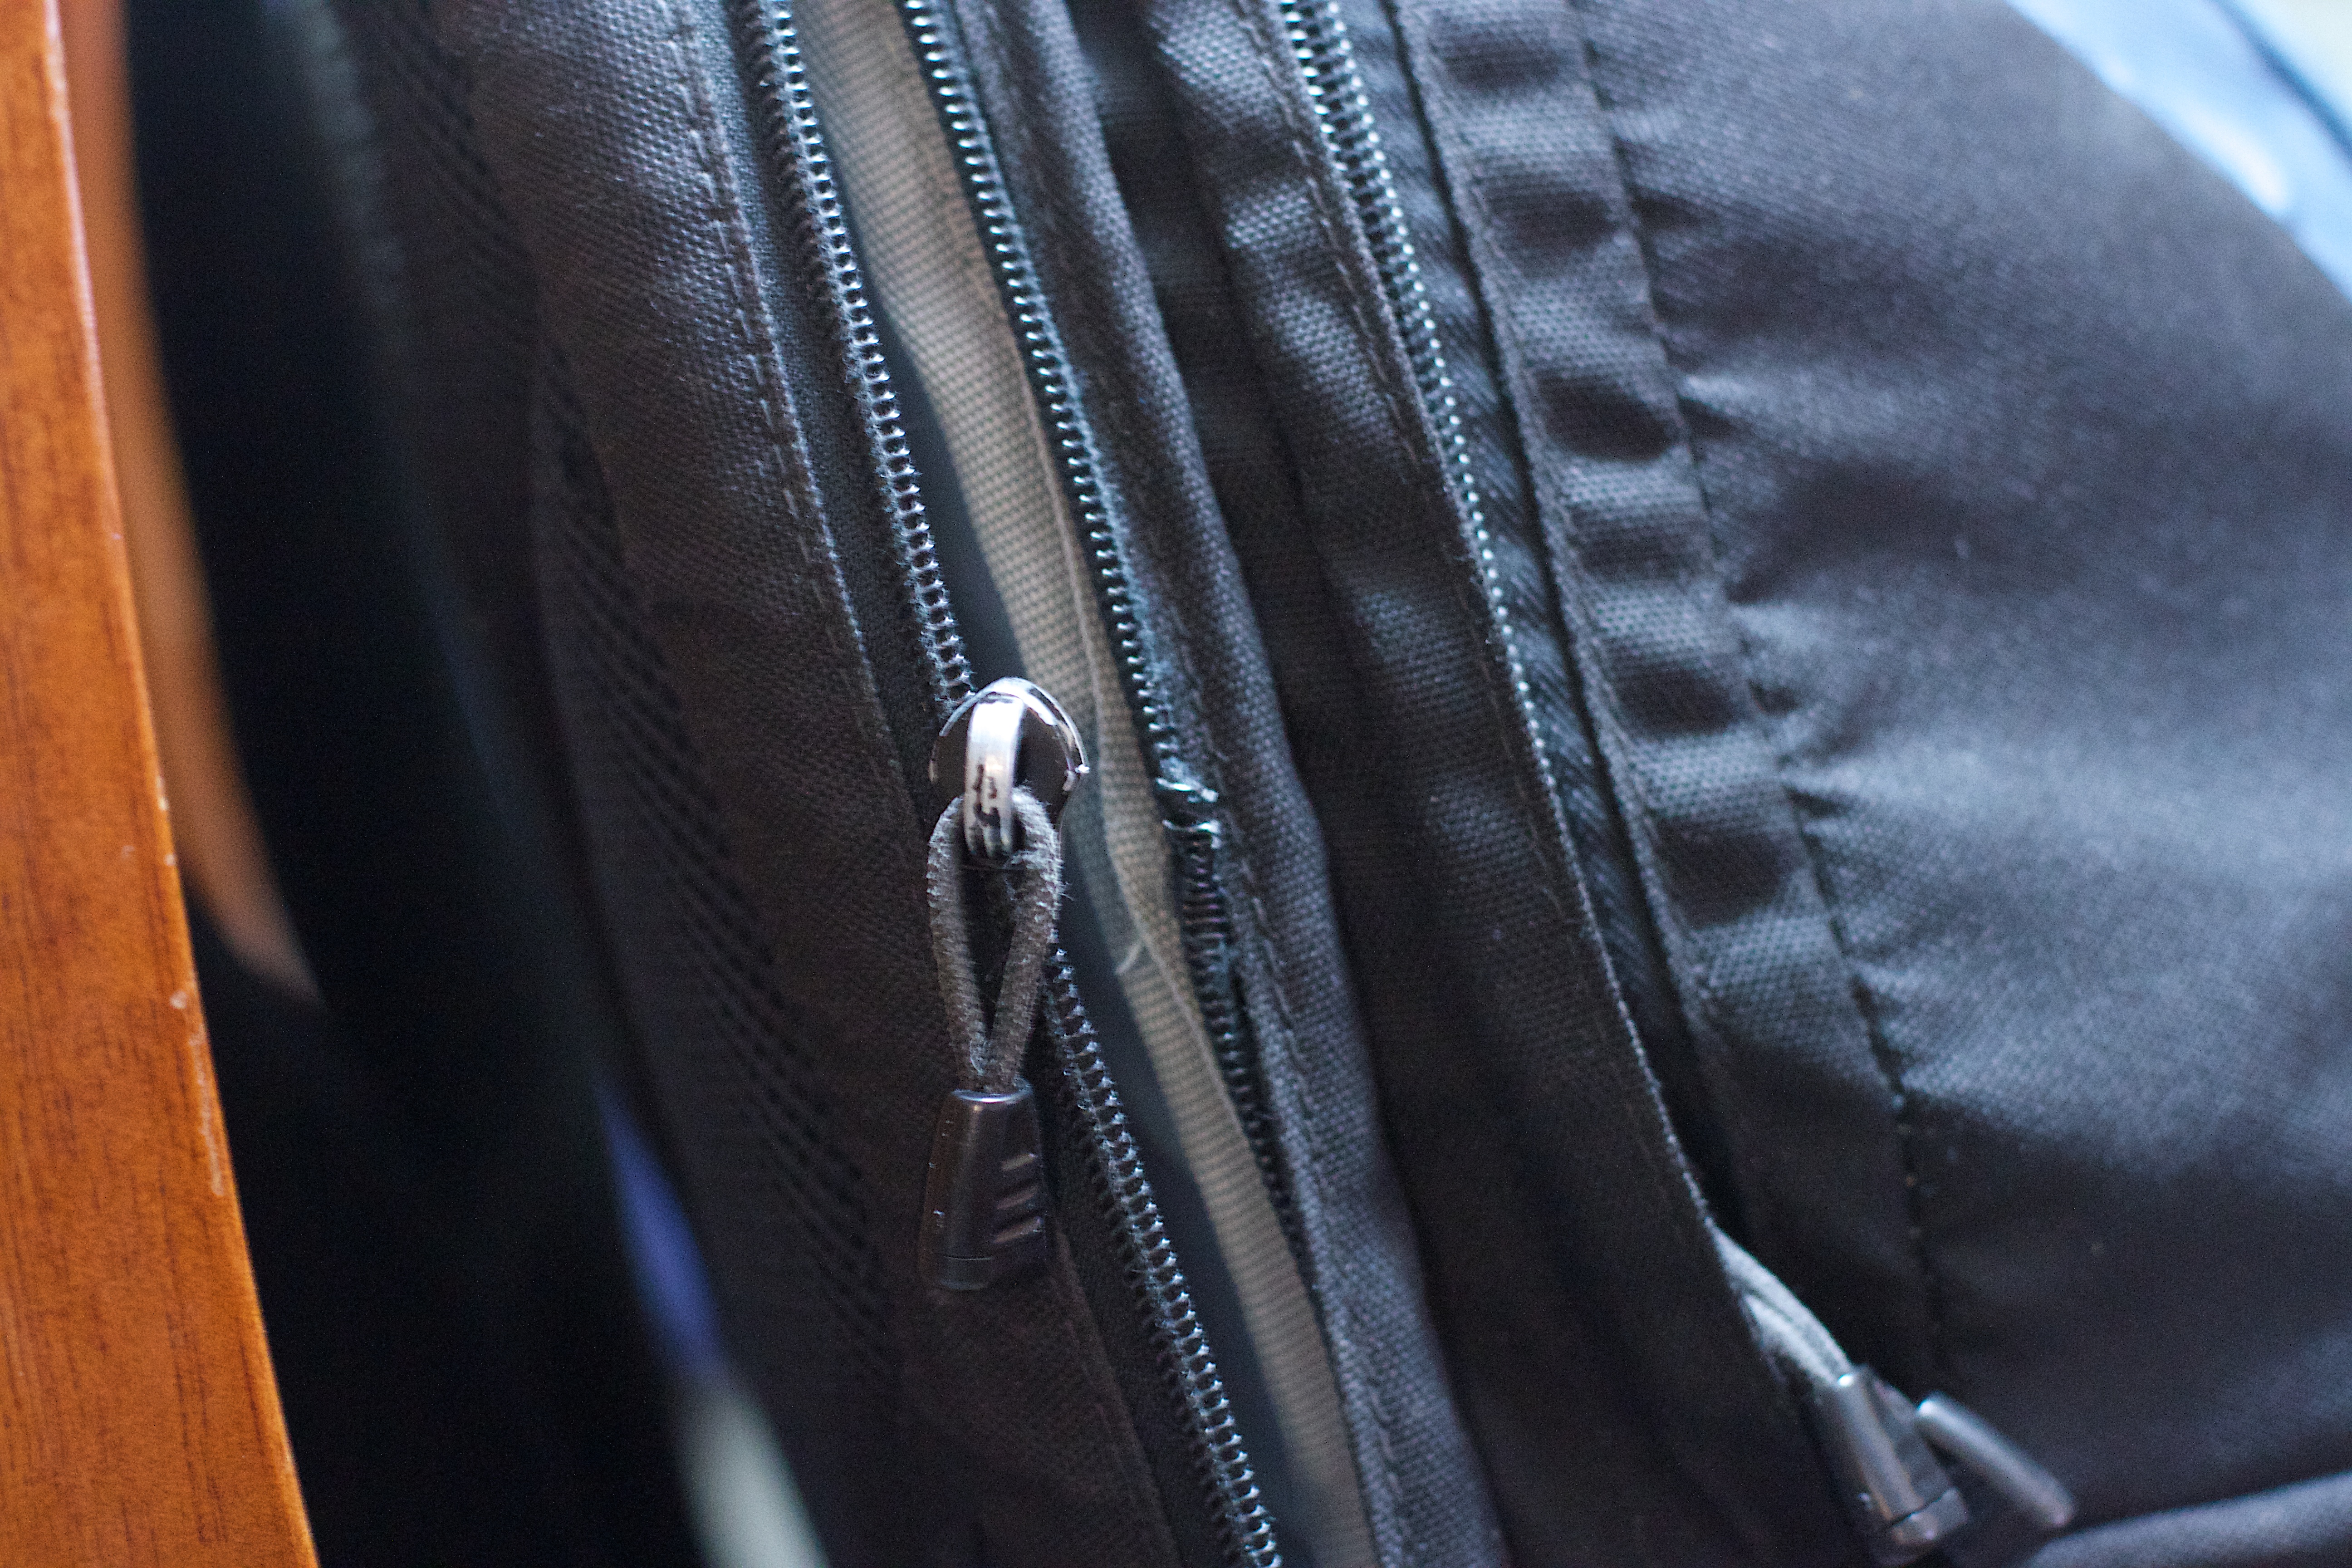
leather, broken, bag, clothing, jacket, material, textile, zipper, leather jacket